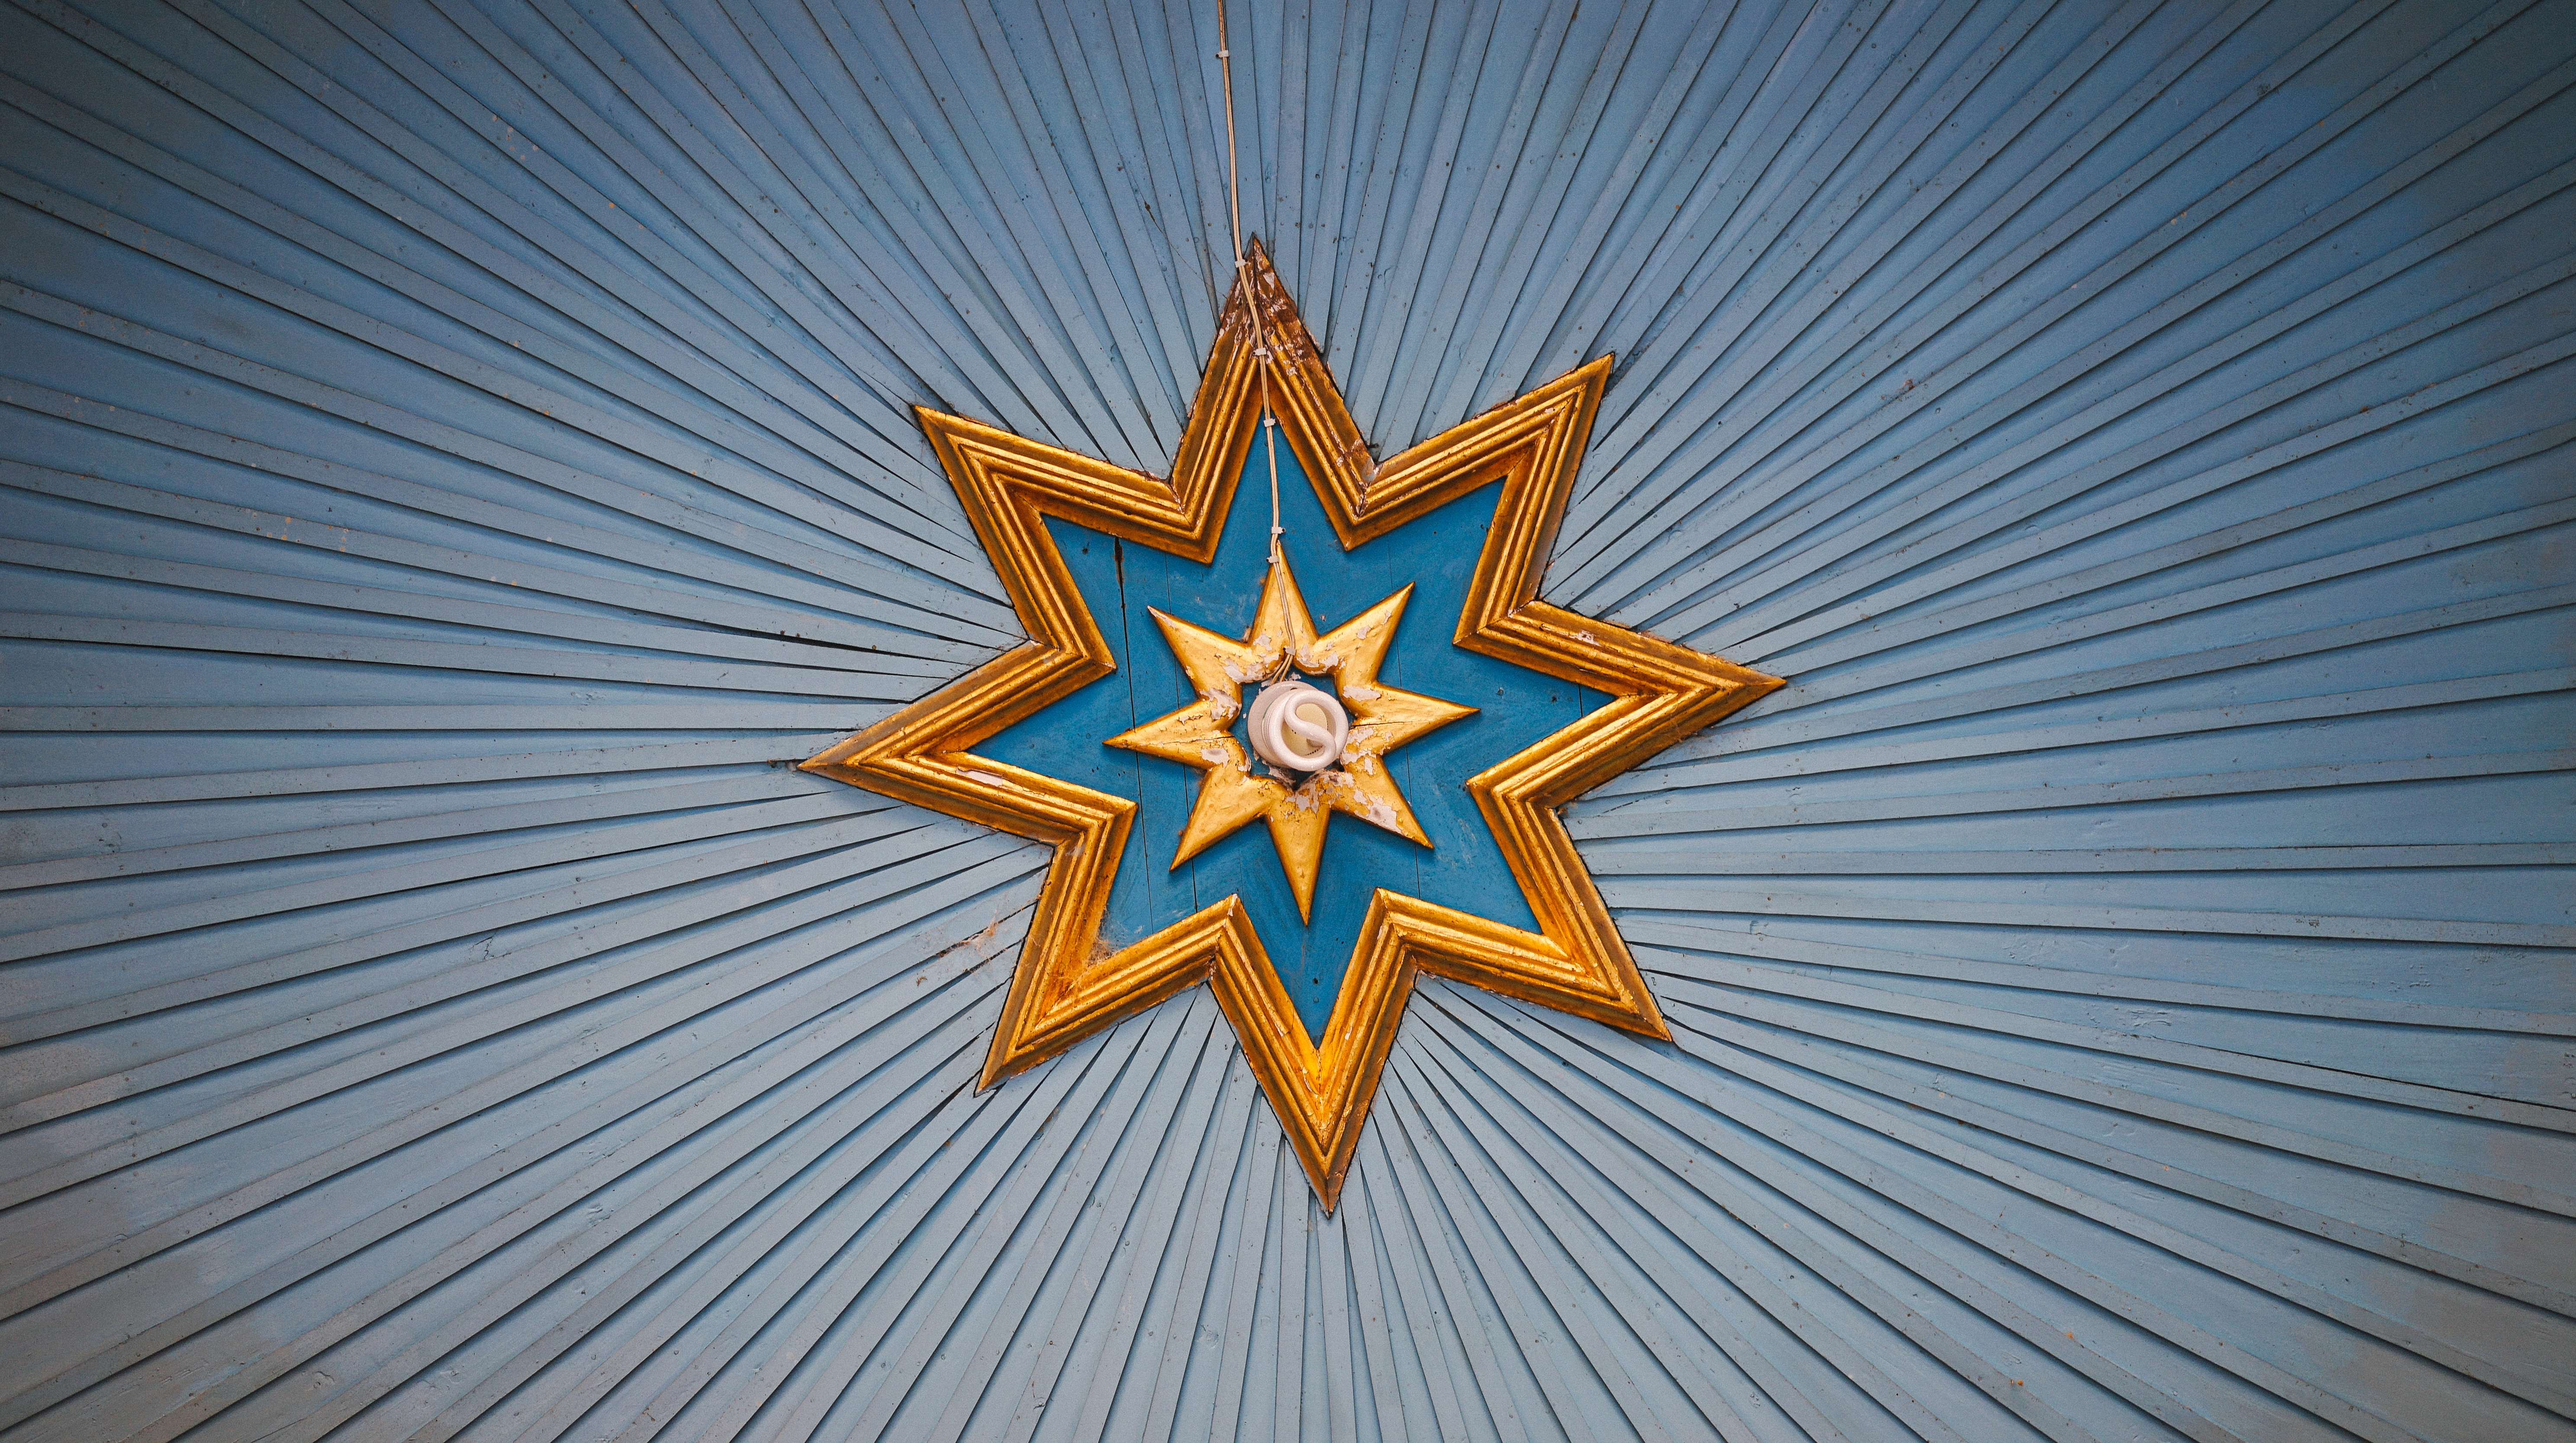
wing, wood, star, leaf, ceiling, line, gold, symmetry, shape